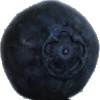
Label: Blueberry 1